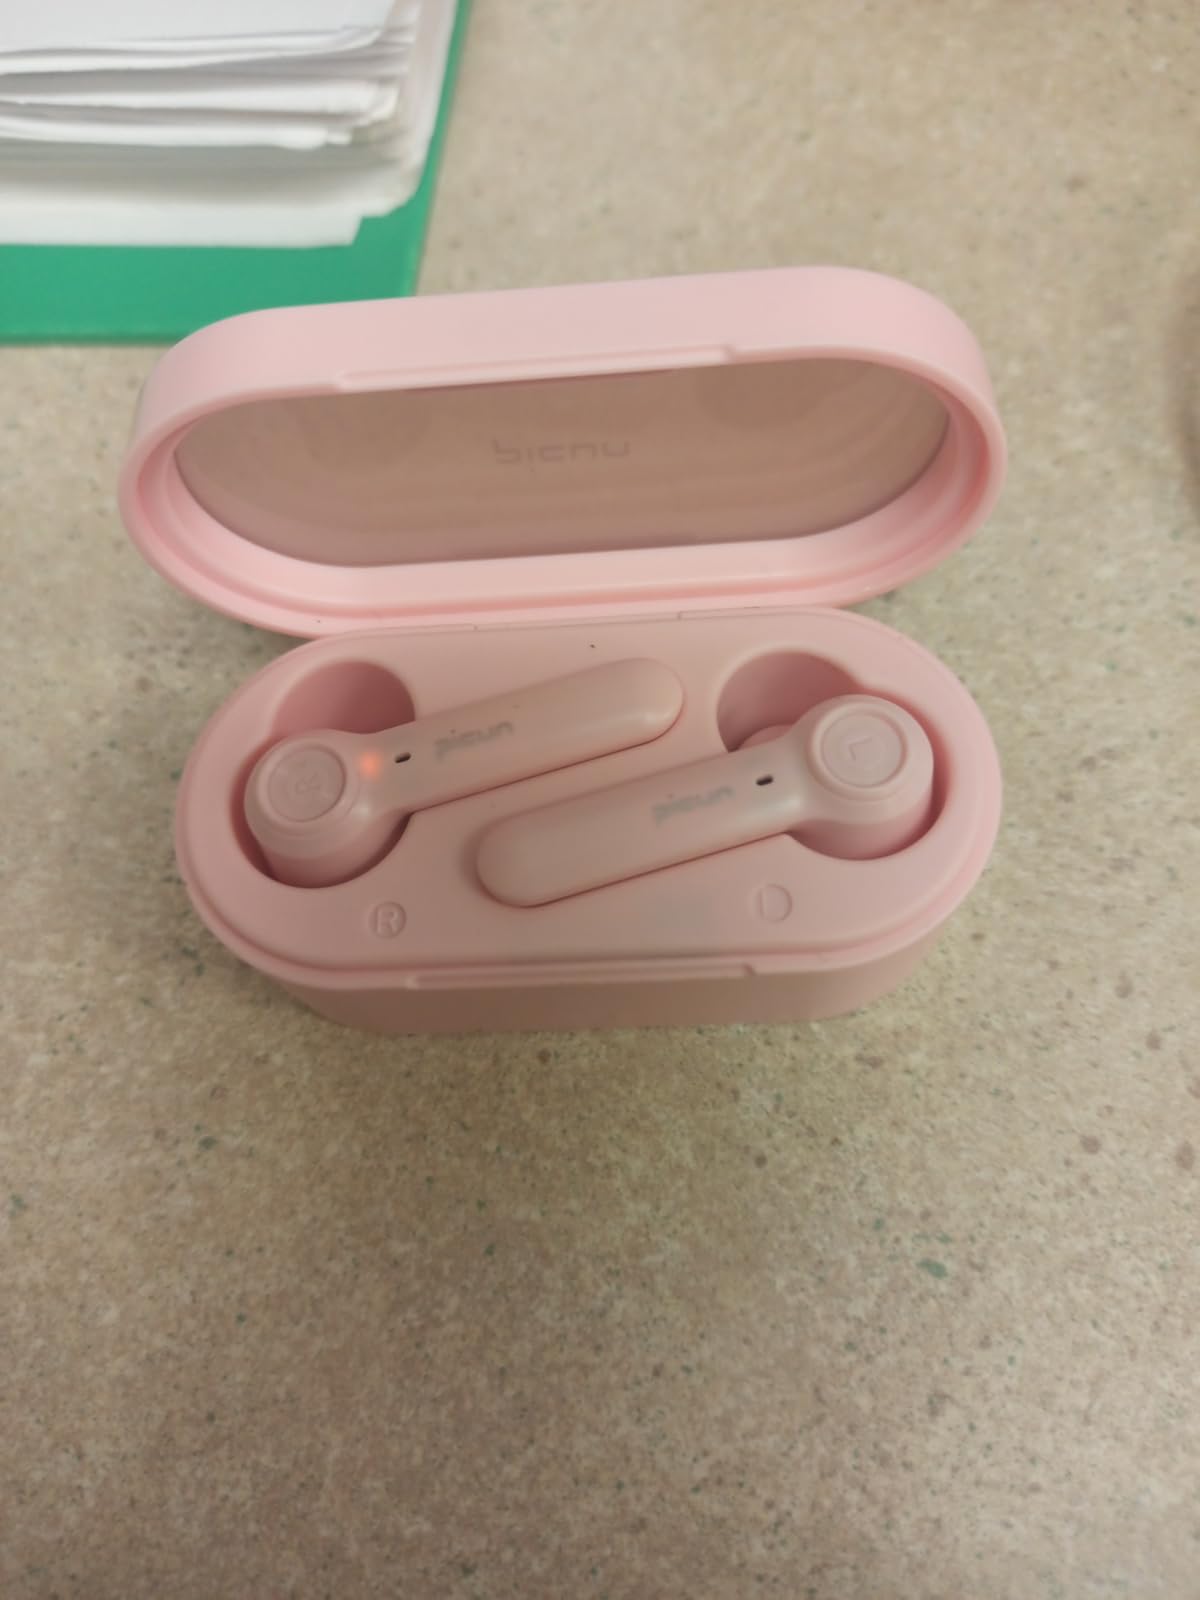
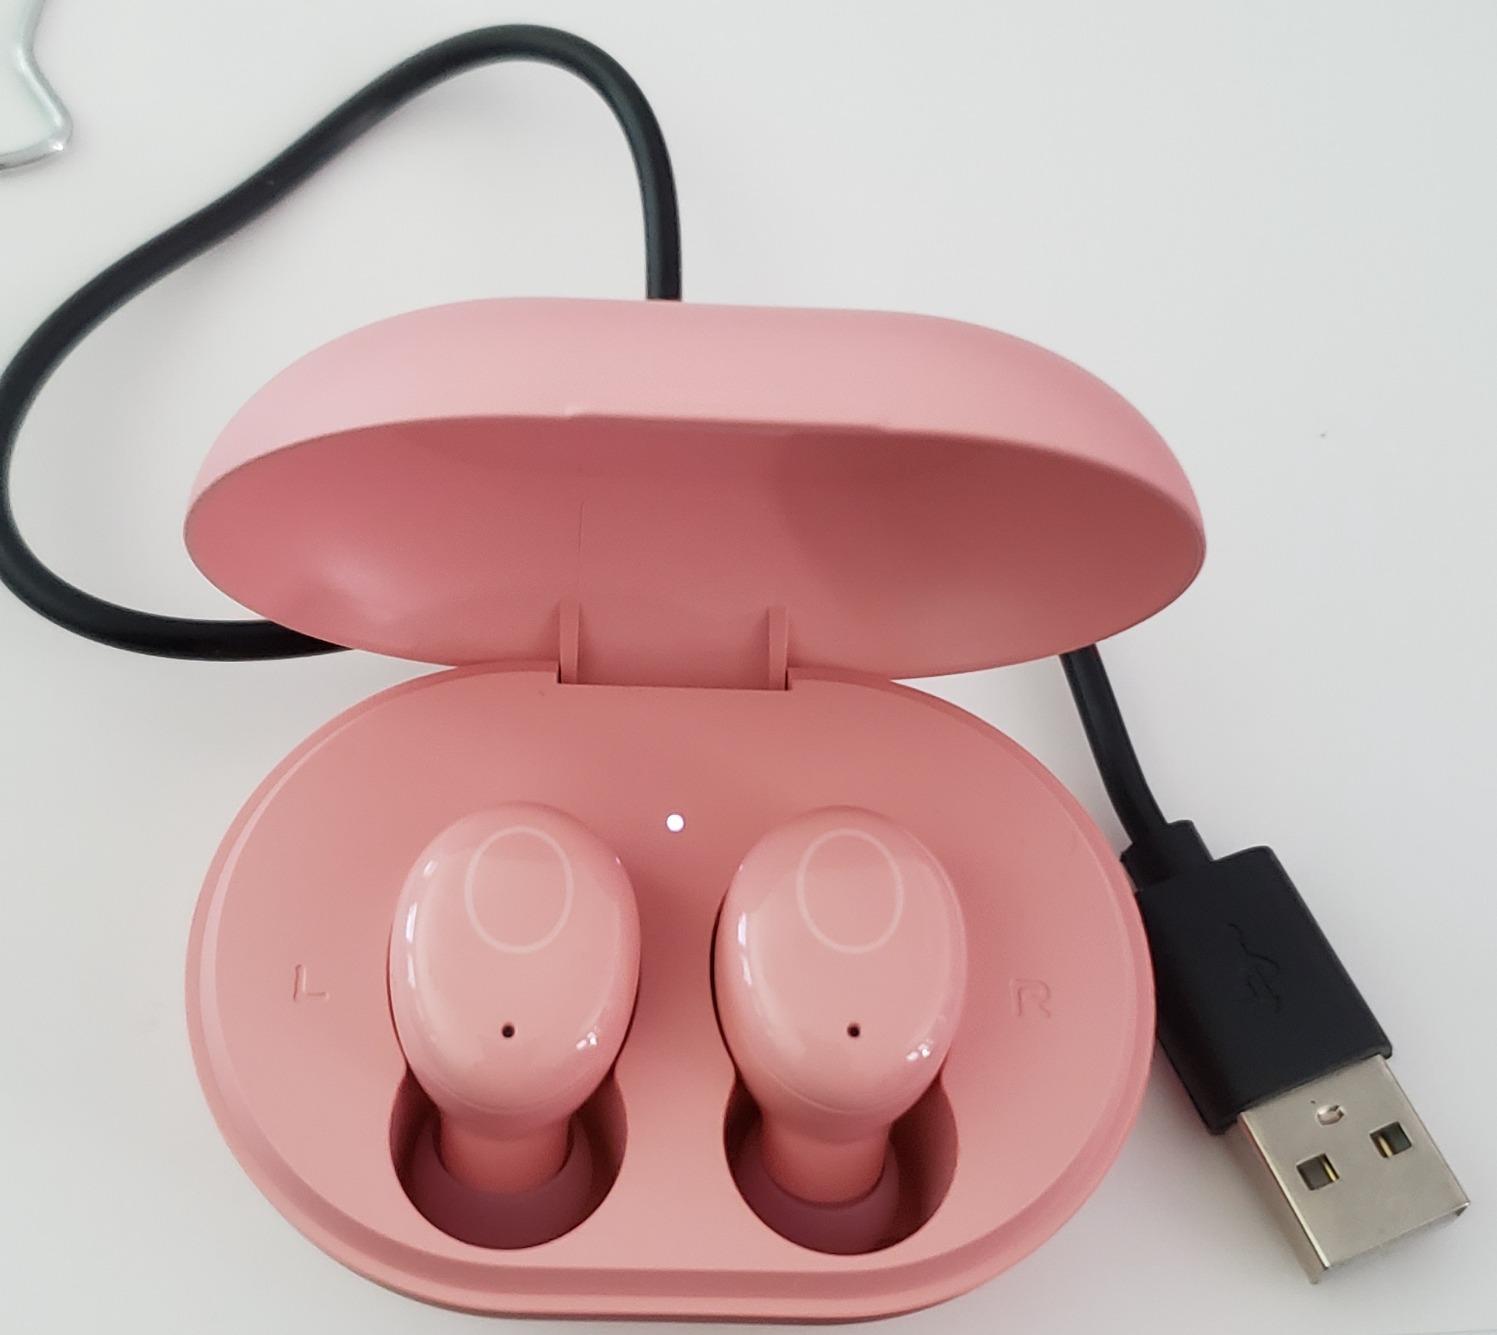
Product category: earbuds
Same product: no